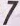
Number: 7